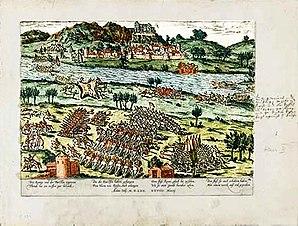
La rencontre des deux armées françoises faite au passage de la rivière du Rosne, avec légende allemande, le 28 Mars 1570.
Charles du Puy-Montbrun, né en 1530 et mort en 1575, gentilhomme du Dauphiné, est un capitaine huguenot des guerres de religion et le chef des protestants du Dauphiné avant le duc de Lesdiguières.